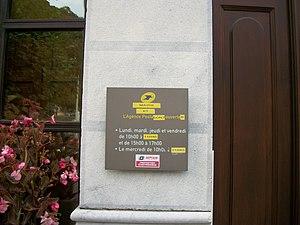
Informations sur les heures d'ouverture de la mairie et de l'agence postale communale
Marignac est une commune française située dans le département de la Haute-Garonne, en région Occitanie.